Orange County, Florida

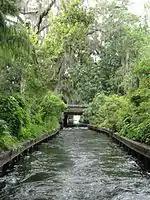
One of many canals in Winter Park that connect to different lakes within the community

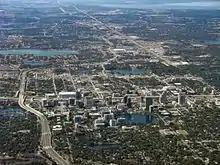
Aerial view of downtown Orlando (center) and Lake Apopka (upper-right) in 2011

Early on, the county greatly suffered, due to the Union blockade, but things greatly improved during Reconstruction. A boom in population, resulting from the incorporation of the Town of Orlando in 1875, greatly changed the demographics of the county. Orlando, establishing itself as a city in 1885, experienced rapid growth from 1875 to 1895, due to it becoming the hub of Florida's citrus industry. The fruit that constituted the county's main commodity crop, was the impetus to the aforementioned county's renaming. The dark-green foliage of orange trees filled the county, as did the scent of the orange blossoms when in bloom. Fewer commercial orange groves remained by the end of the twentieth century. The majority of groves were destroyed by the freezing temperatures that occurred in December 1983, January 1985, and December 1989, the worst since 1899.